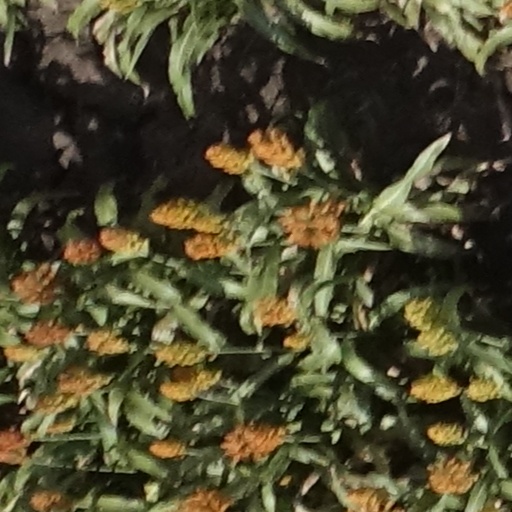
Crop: sorghum